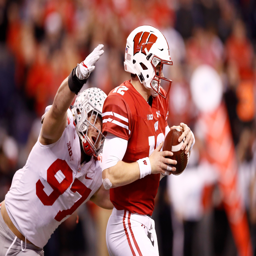
person is sacked by person during event .